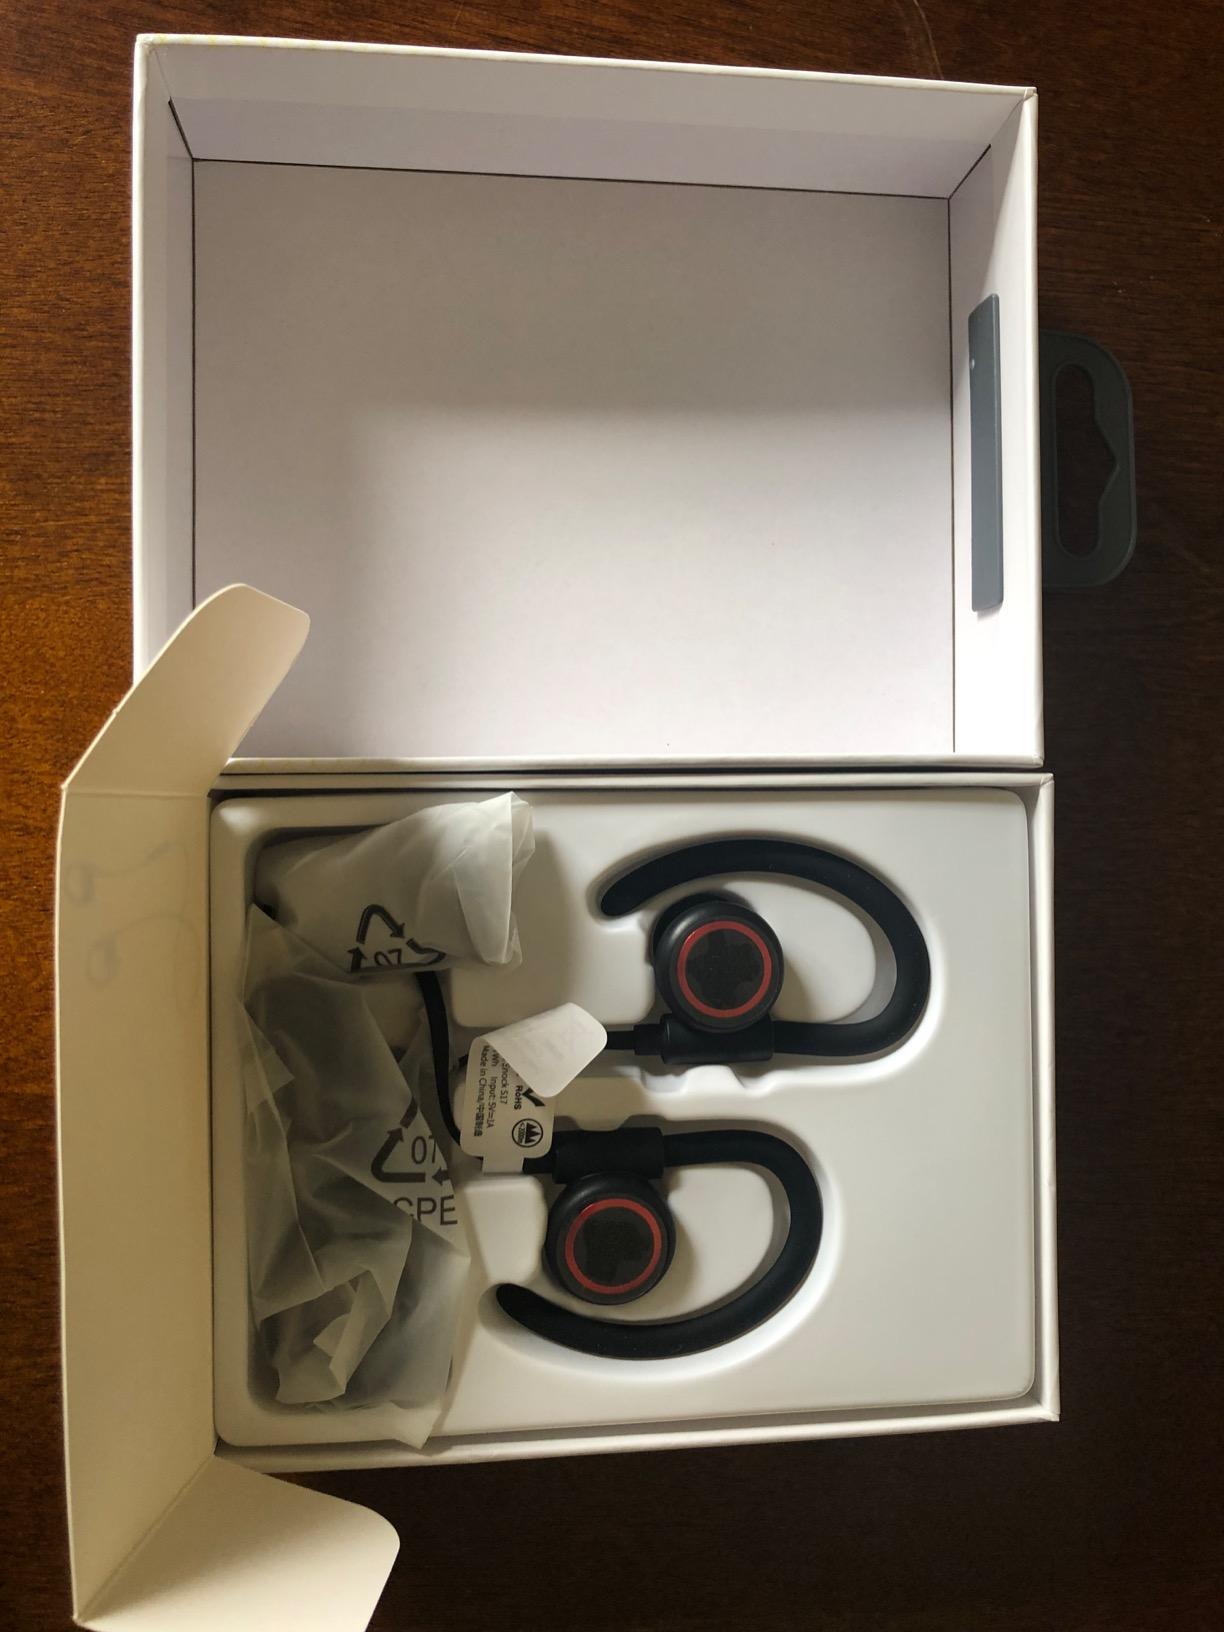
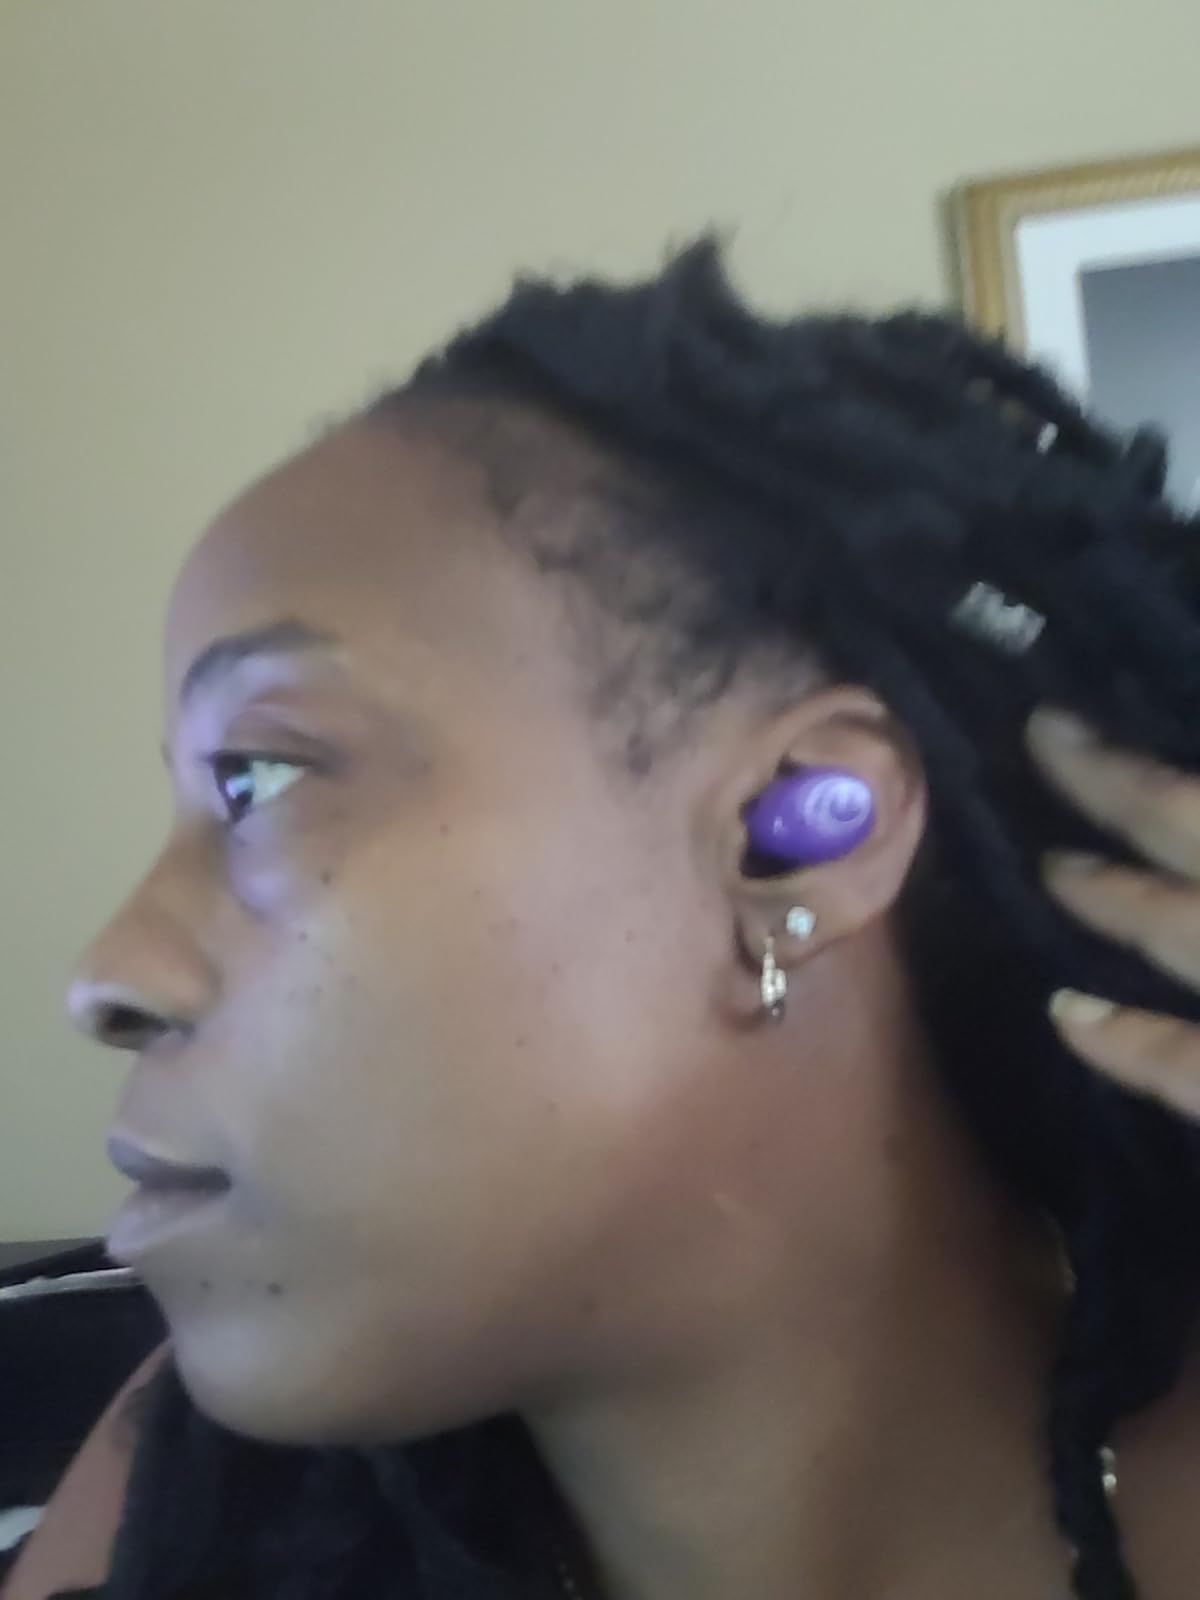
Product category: earbuds
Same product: no